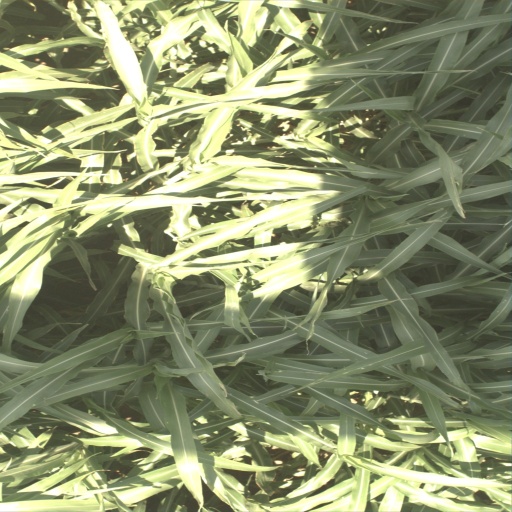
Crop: sorghum